Ike Moriz

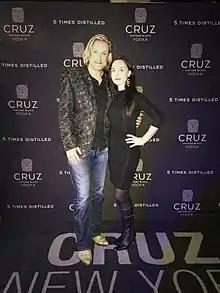
Ike Moriz and his wife Madri, Cape Town Stadium (2015)

Together with the photographer and writer Kiara Worth, Moriz founded and championed the environmental protection interest group "'Fresh Air For Hout Bay"' in 2014, for which he wrote, recorded and published the protest song "Lucky Star Ain't What You Are". Moriz and Worth also created and lead the air pollution portfolio of the "HBRRA" (Hout Bay Residents and Rate Payers Association) in the same year. The group was founded in response to the air pollution of a fishmeal factory in Hout Bay. Moriz and Worth were interviewed in numerous newspaper articles and continued to volunteer as the group's spokespersons for 6 years until the closure of the factory in 2020.